Battle of Verrières Ridge

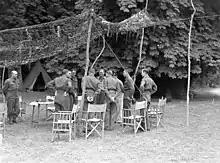

The Battle of Verrières Ridge, although given no particular prominence in German military history, is one of the First Canadian Army's most scrutinised actions. The matter was first brought to public attention by Stacey, who wrestled with the question of how to present the battle in the Official History of the Canadian Army in the Second World War and was required to make minor changes to the narrative of the battle by Simonds. When Stacey was writing the history, as senior historian of the Historical Section of the Canadian Army, Simonds was the Chief of the General Staff of the Canadian Army and so was effectively Stacey's superior.